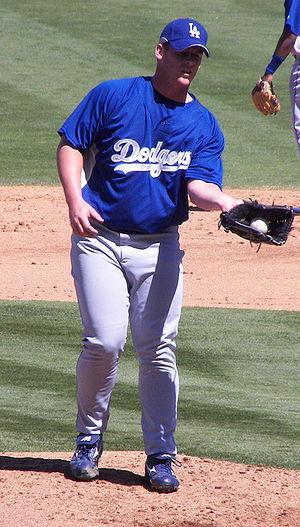
Chad Ryan Billingsley est un lanceur droitier des Ligues majeures de baseball. Il est présentement agent libre après une saison 2015 jouée chez les Phillies de Philadelphie.